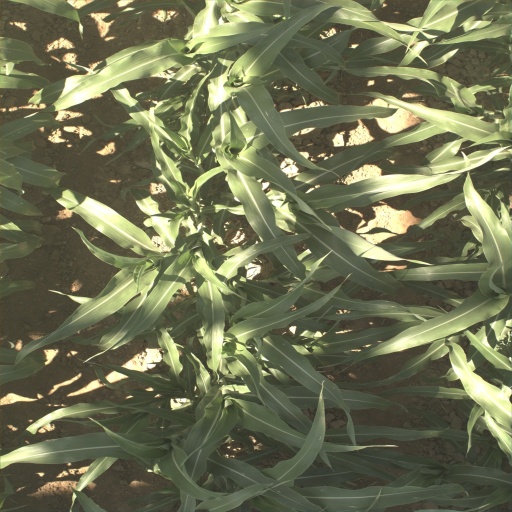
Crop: sorghum